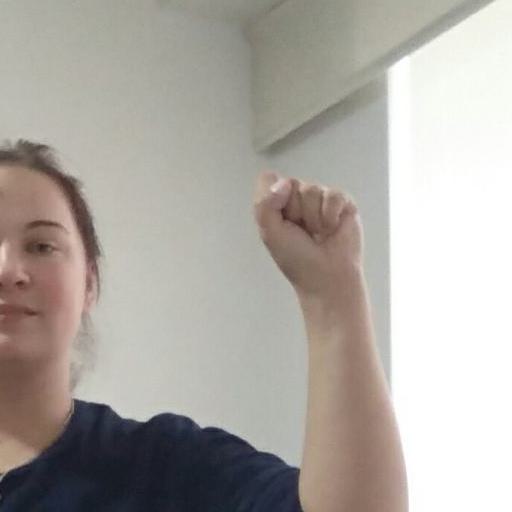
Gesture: fist